Torksey Castle

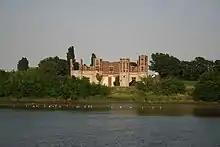
Torksey Castle from across the River Trent

Torksey Castle is an Elizabethan manor house located in the village of Torksey on the east bank of the River Trent in Lincolnshire, England. It is 12 miles northwest of Lincoln on the A156 road. Seven miles to the north is Gainsborough Old Hall and 10 miles southeast is Lincoln Castle. It is a 16th-century Tudor stone-built fortified manor house founded by the Jermyn family of Suffolk. It is a Grade-I listed building and a scheduled ancient monument but the building is on the Heritage at Risk Register. The site is private, with no public access, and is only visible from the A156 road and a public footpath, on the west bank of the River Trent.